Shanghai Tang

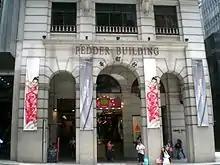
Former Shanghai Tang flagship store in Central, Hong Kong

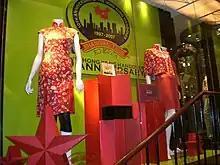
Pedder Street shop window

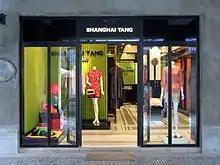
Store in Xintiandi, Shanghai

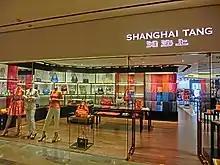
Store in Pacific Place, Hong Kong

Shanghai Tang is a Hong Kong luxury fashion house founded in 1994 by Hong Kong businessman David Tang. The brand is known for its luxury homeware collection and fine bone china. In 1998, Richemont acquired David Tang's controlling stake in the business.